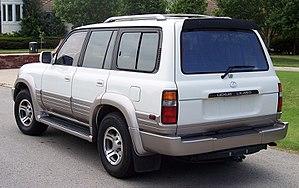
Le Lexus LX est un gros SUV premium coiffant la gamme sur les marchés nord-américains, asiatiques et australiens. Ce modèle, lancé en 1996, est le premier 4x4 de la jeune marque et est en fait un Toyota Land Cruiser SW rebadgé portant le sigle du luxueux label appartenant à Toyota.